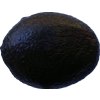
Label: black_avocado